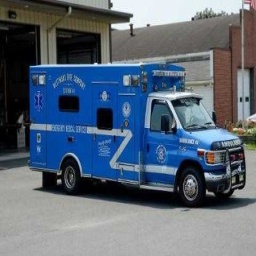
Label: ambulance